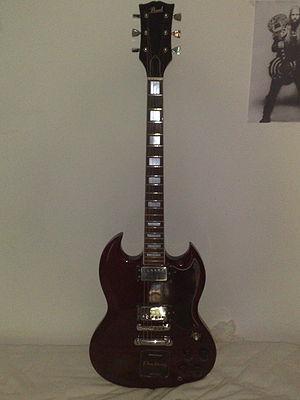
une guitare electrique
Pearl Corporation est le leader mondial de la production de percussions en tout genre, et plus particulièrement des batteries.